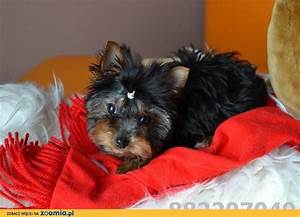
Label: dog